Hotel Kämp

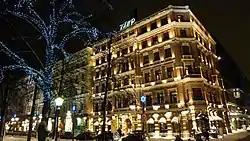
Hotel Kämp at night in winter

Hotel Kämp is a historic hotel in Kluuvi, Helsinki, Finland. It is a member of Leading Hotels of the World.